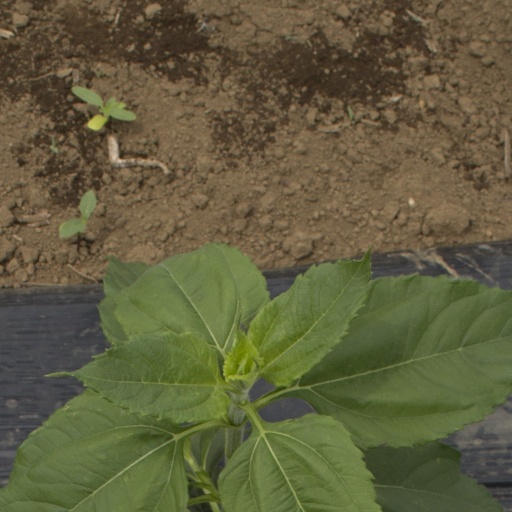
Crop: Jerusalem artichoke